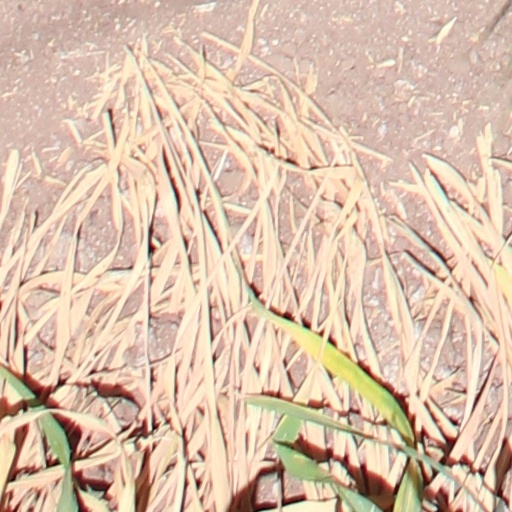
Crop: wheat